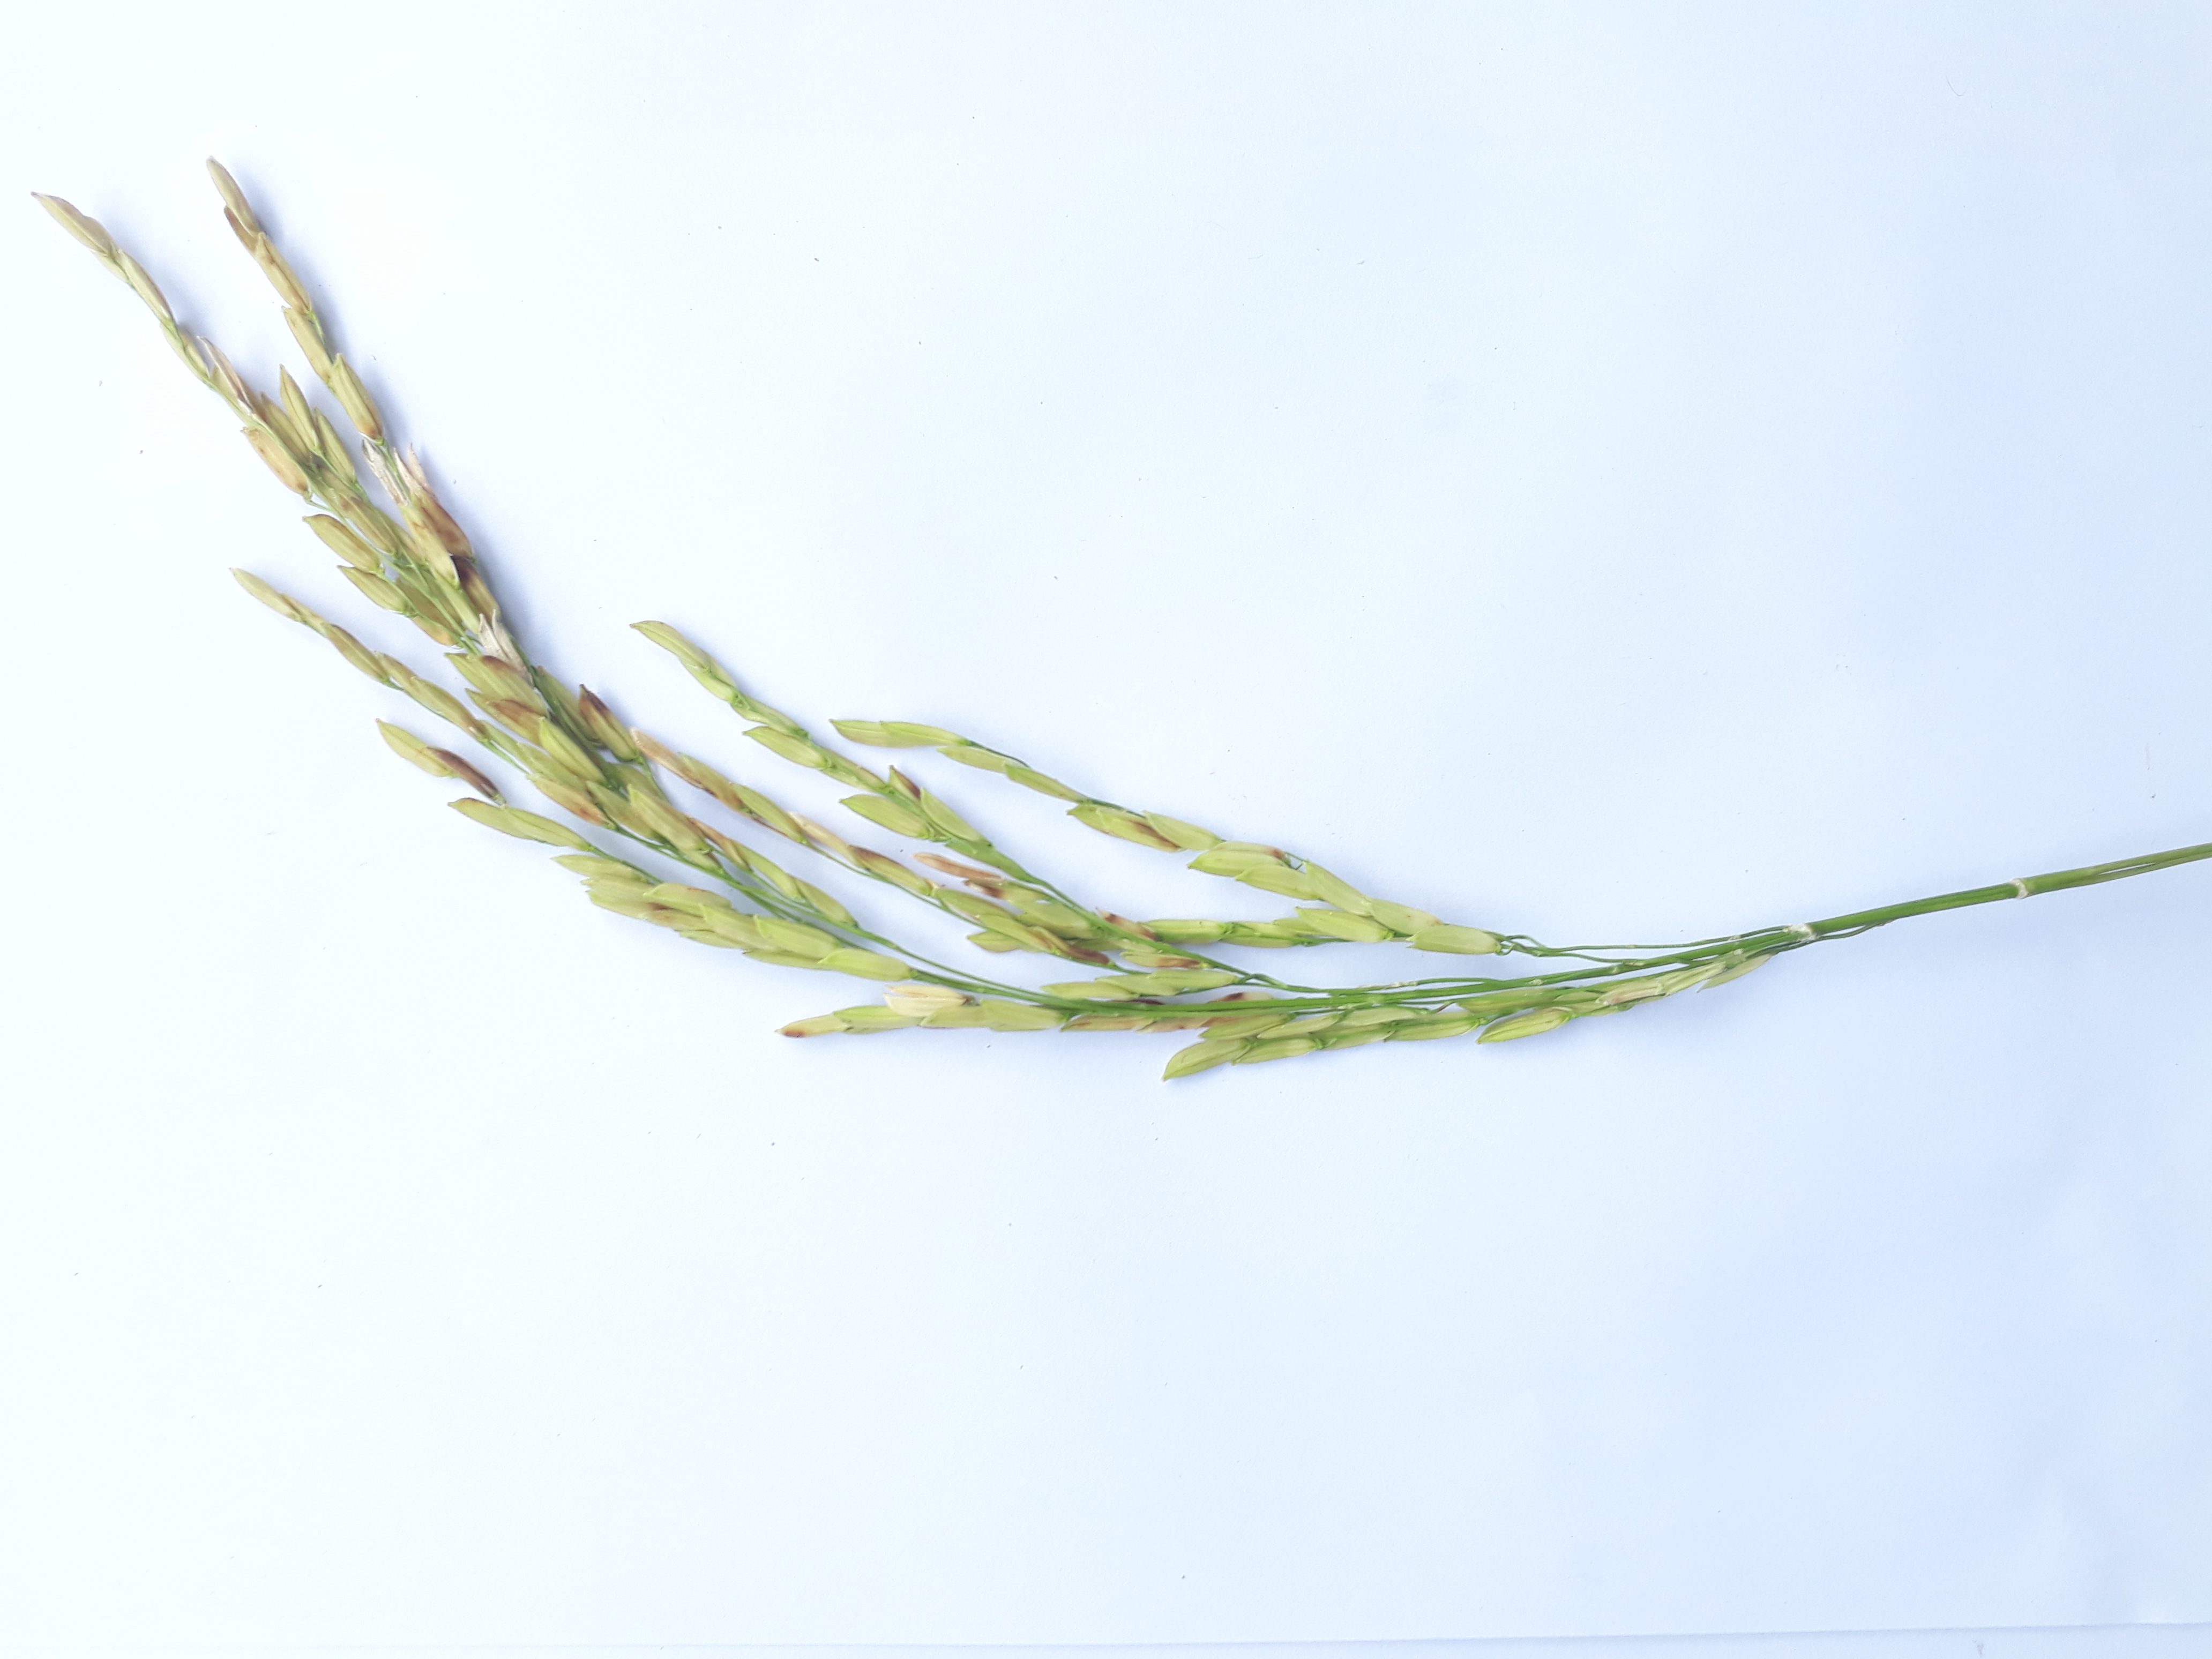
Label: Very Damage